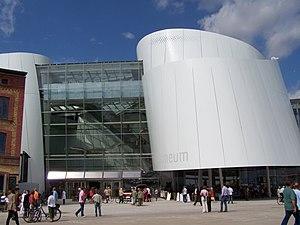
L'Ozeaneum est le plus grand musée de la mer d'Allemagne. Situé dans la ville de Stralsund, il a été récompensé par un prix environnemental suédois, l'International Environmental Award. Conçus pour accueillir un large public, les aquariums permettent d'aborder le monde sous-marin de façon vivante.